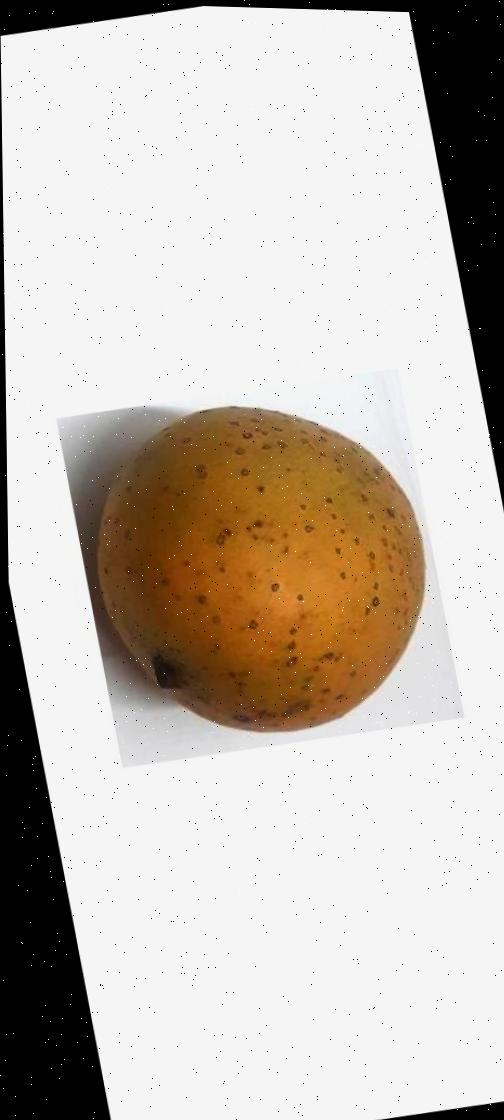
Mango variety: Gourmoti